Mark 6

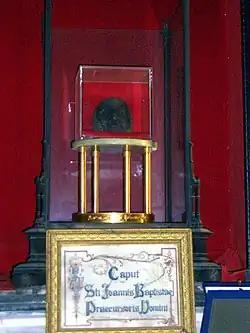
Supposed head of John the Baptist, enshrined in Rome

Mark then tells of the death of John the Baptist at the hands of Herod Antipas. Herod is married to his wife Herodias, former wife of his brother Herod Philip I. John condemns Herod so Herod incarcerates John, although Mark refers to a respectful relationship between Herod and John: "a mixture of reverence and superstitious dread towards the prophet and man of God". Herodias seeks revenge on John during a birthday party for Herod. Her daughter (Salome) dances for Herod and persuades Herod to kill John. John's disciples take his body and put it in a tomb. This account is also found in Matthew 14:1–12. The year in which John died is unknown. Josephus reports Herod killing John to quell a possible uprising around AD 36. Herod Philip died in 34 and Herod Antipas died sometime after 40 after being exiled to either Gaul or Spain.